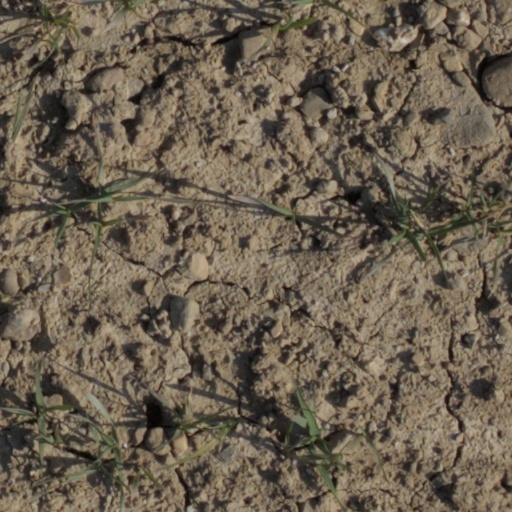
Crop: wheat